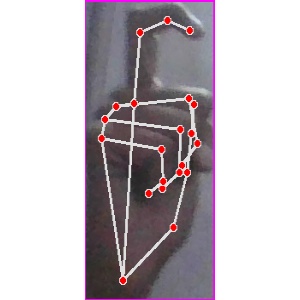
अक्षर: ट